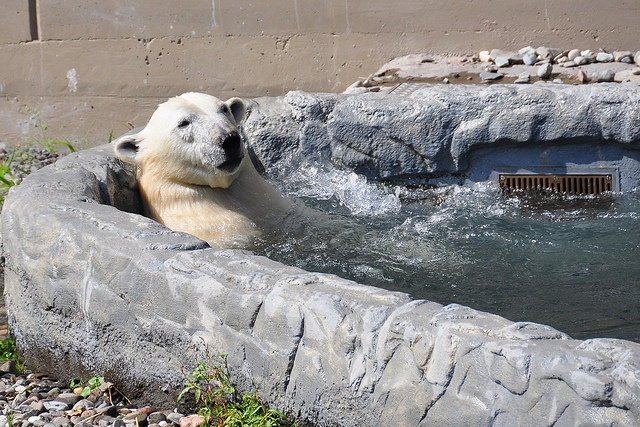
A polar bear relaxing in the water at a zoo.
A polar bear relaxing in a man-made pool
a polar bear just laying back in a pool of water
A polar bear is lounging in a small tub.
a polar bear reclining in a stone pool of water